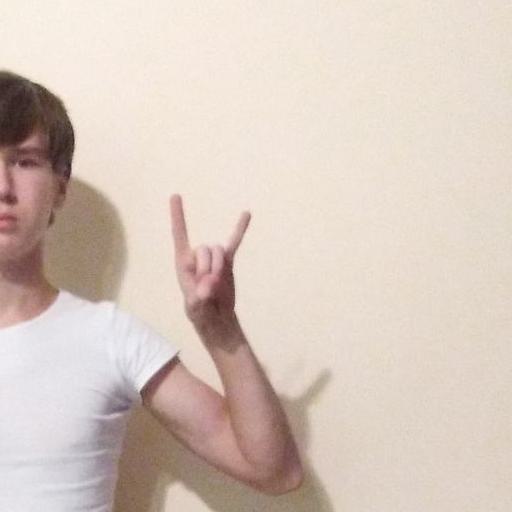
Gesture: rock